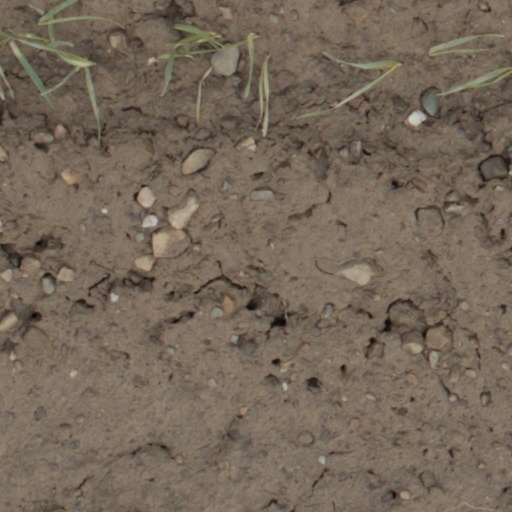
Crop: wheat